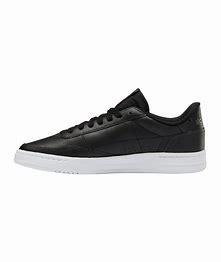
Brand: Reebok
Model: Court Peak